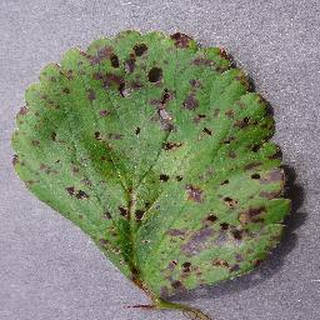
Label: strawberry_leaf_scorch